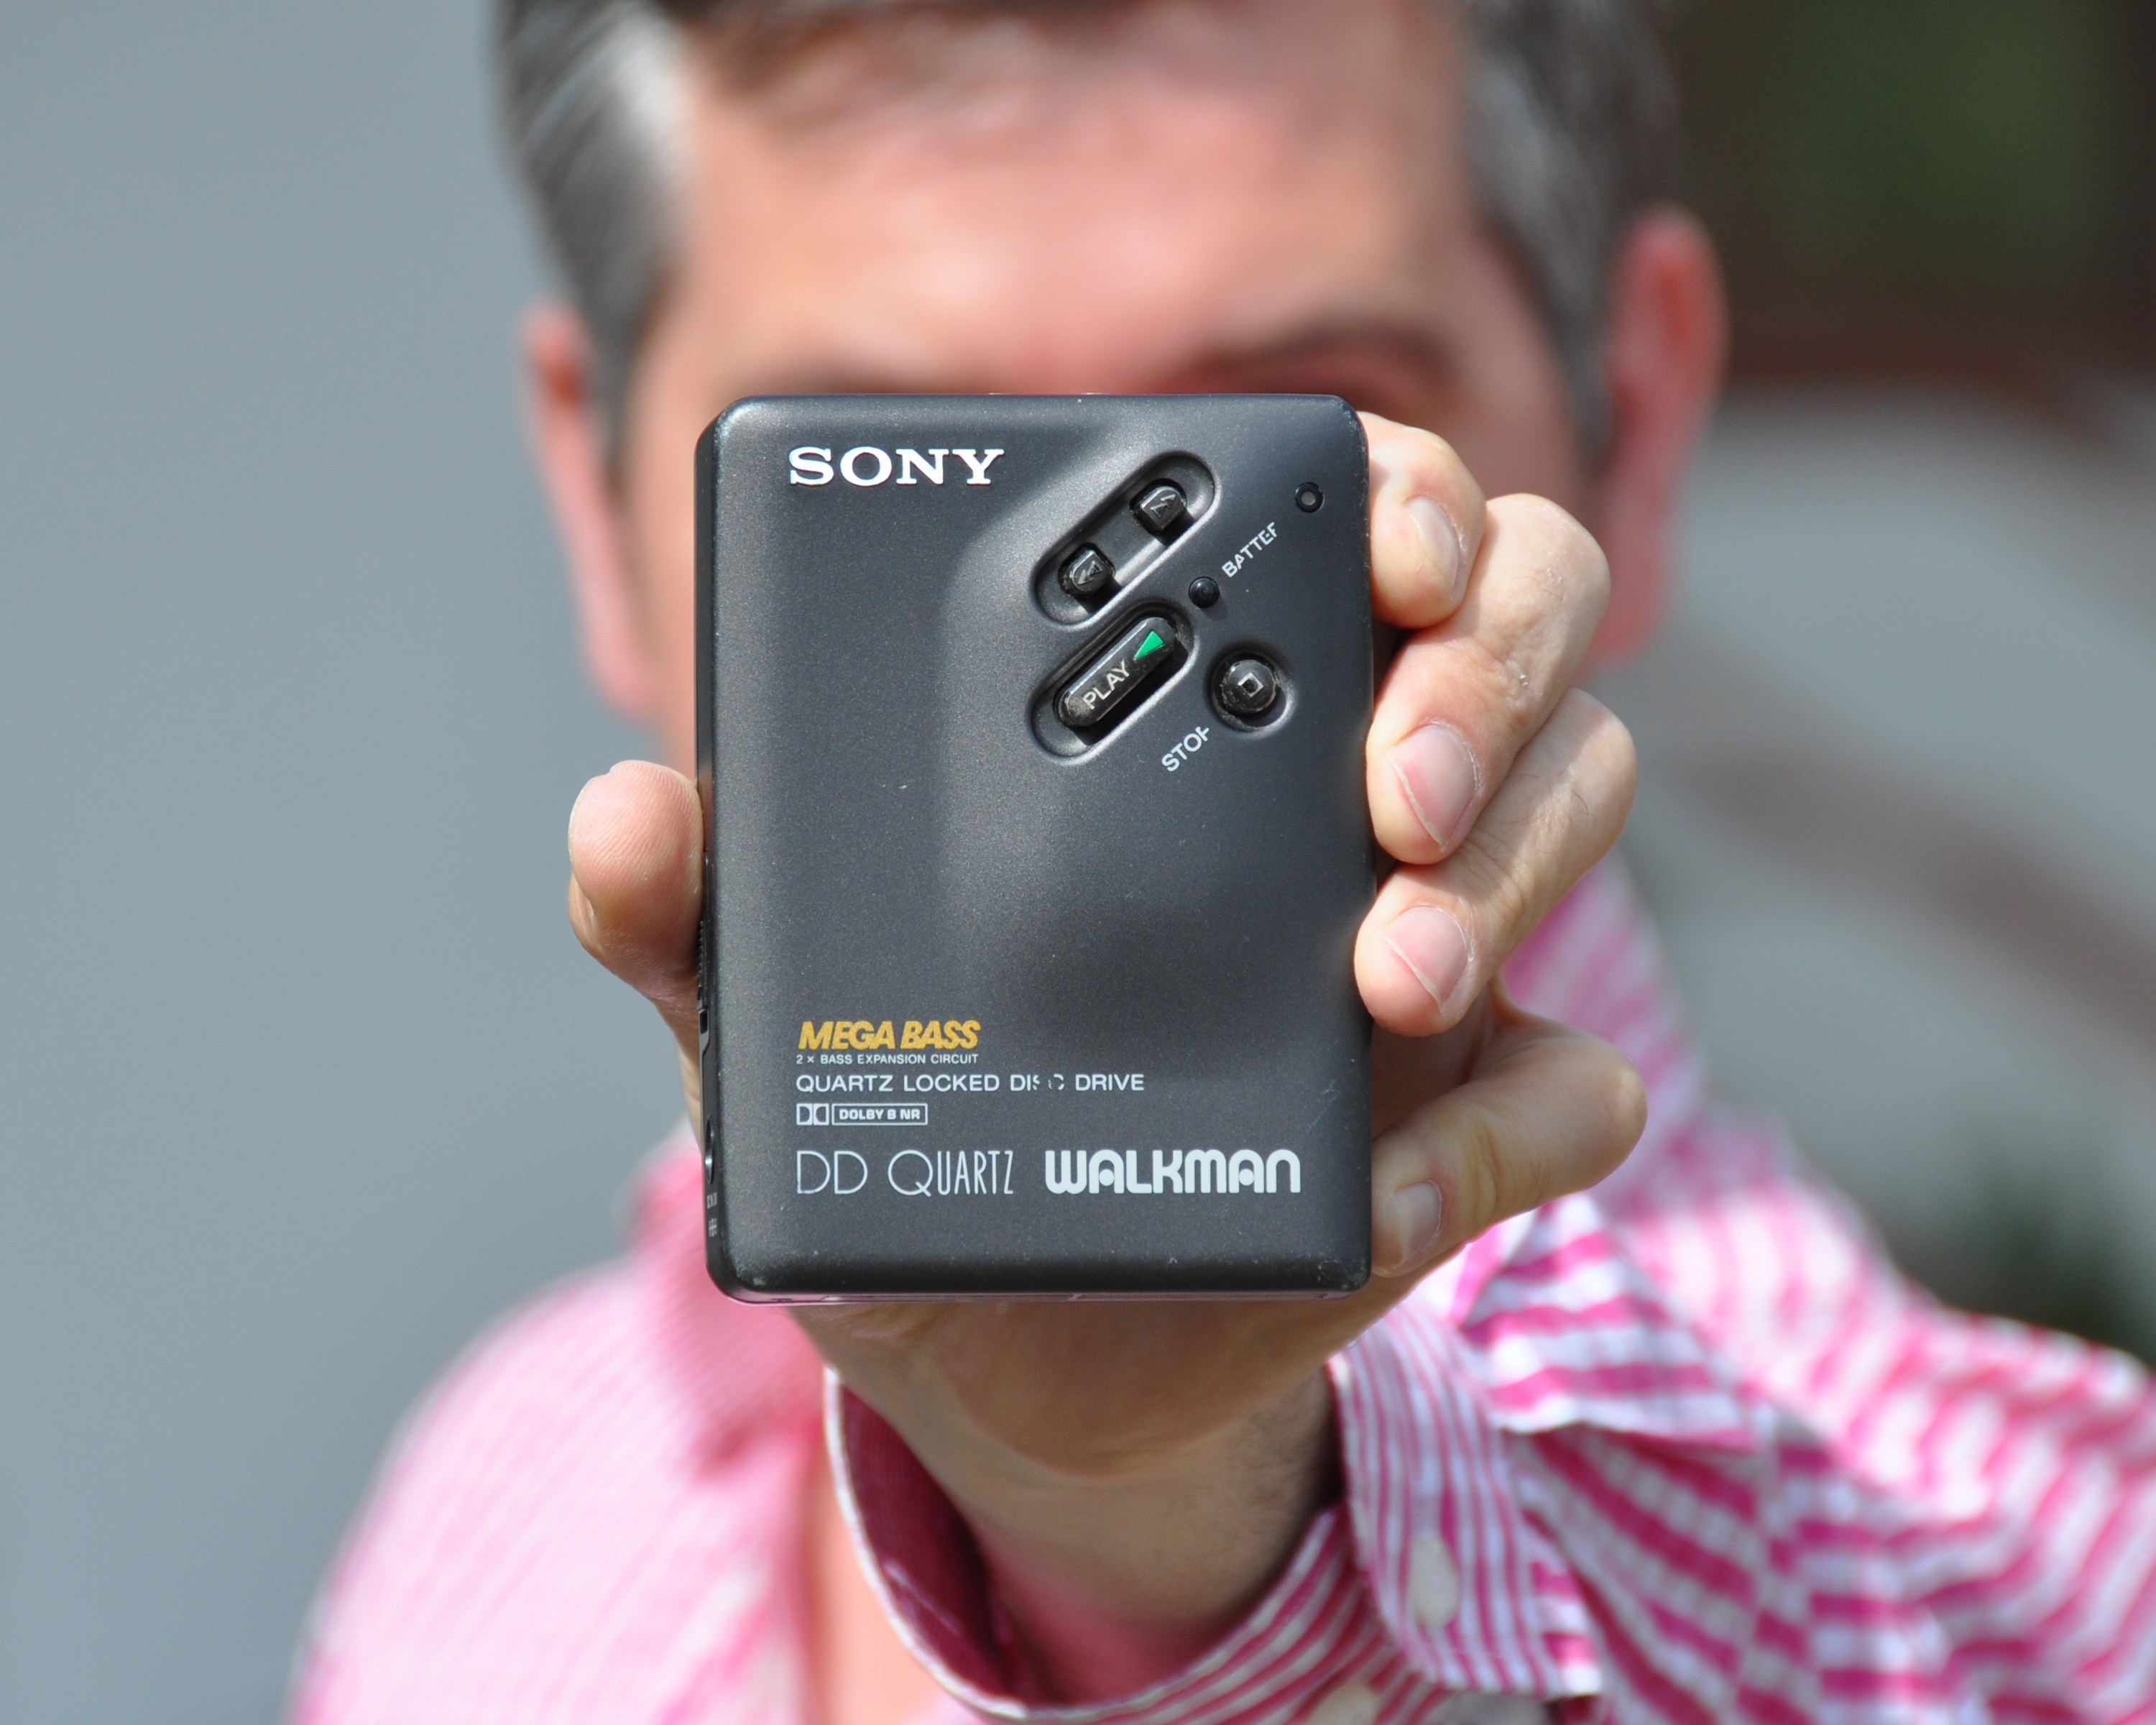
hand, man, music, finger, gadget, nostalgia, mobile phone, product, cassette, sony, hifi, entertainment, walkman, eighties